River Ystwyth

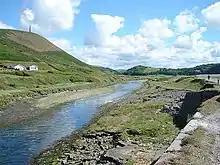
The Ystwyth looking upstream from its confluence with the Rheidol just before their combined estuary.On the left is Pendinas Hill and on the right is Tanybwlch Beach

The River Ystwyth is a river in Ceredigion, Wales. The length of the main river is . Its catchment area covers . Its source is a number of streams that include the Afon Diliw, located on the west slopes of Plynlimon on the border of Ceredigion and Powys in the Cambrian Mountains. The Ystwyth flows westwards before its confluence with the Afon Rheidol and the estuary at Aberystwyth to drain into Cardigan Bay.